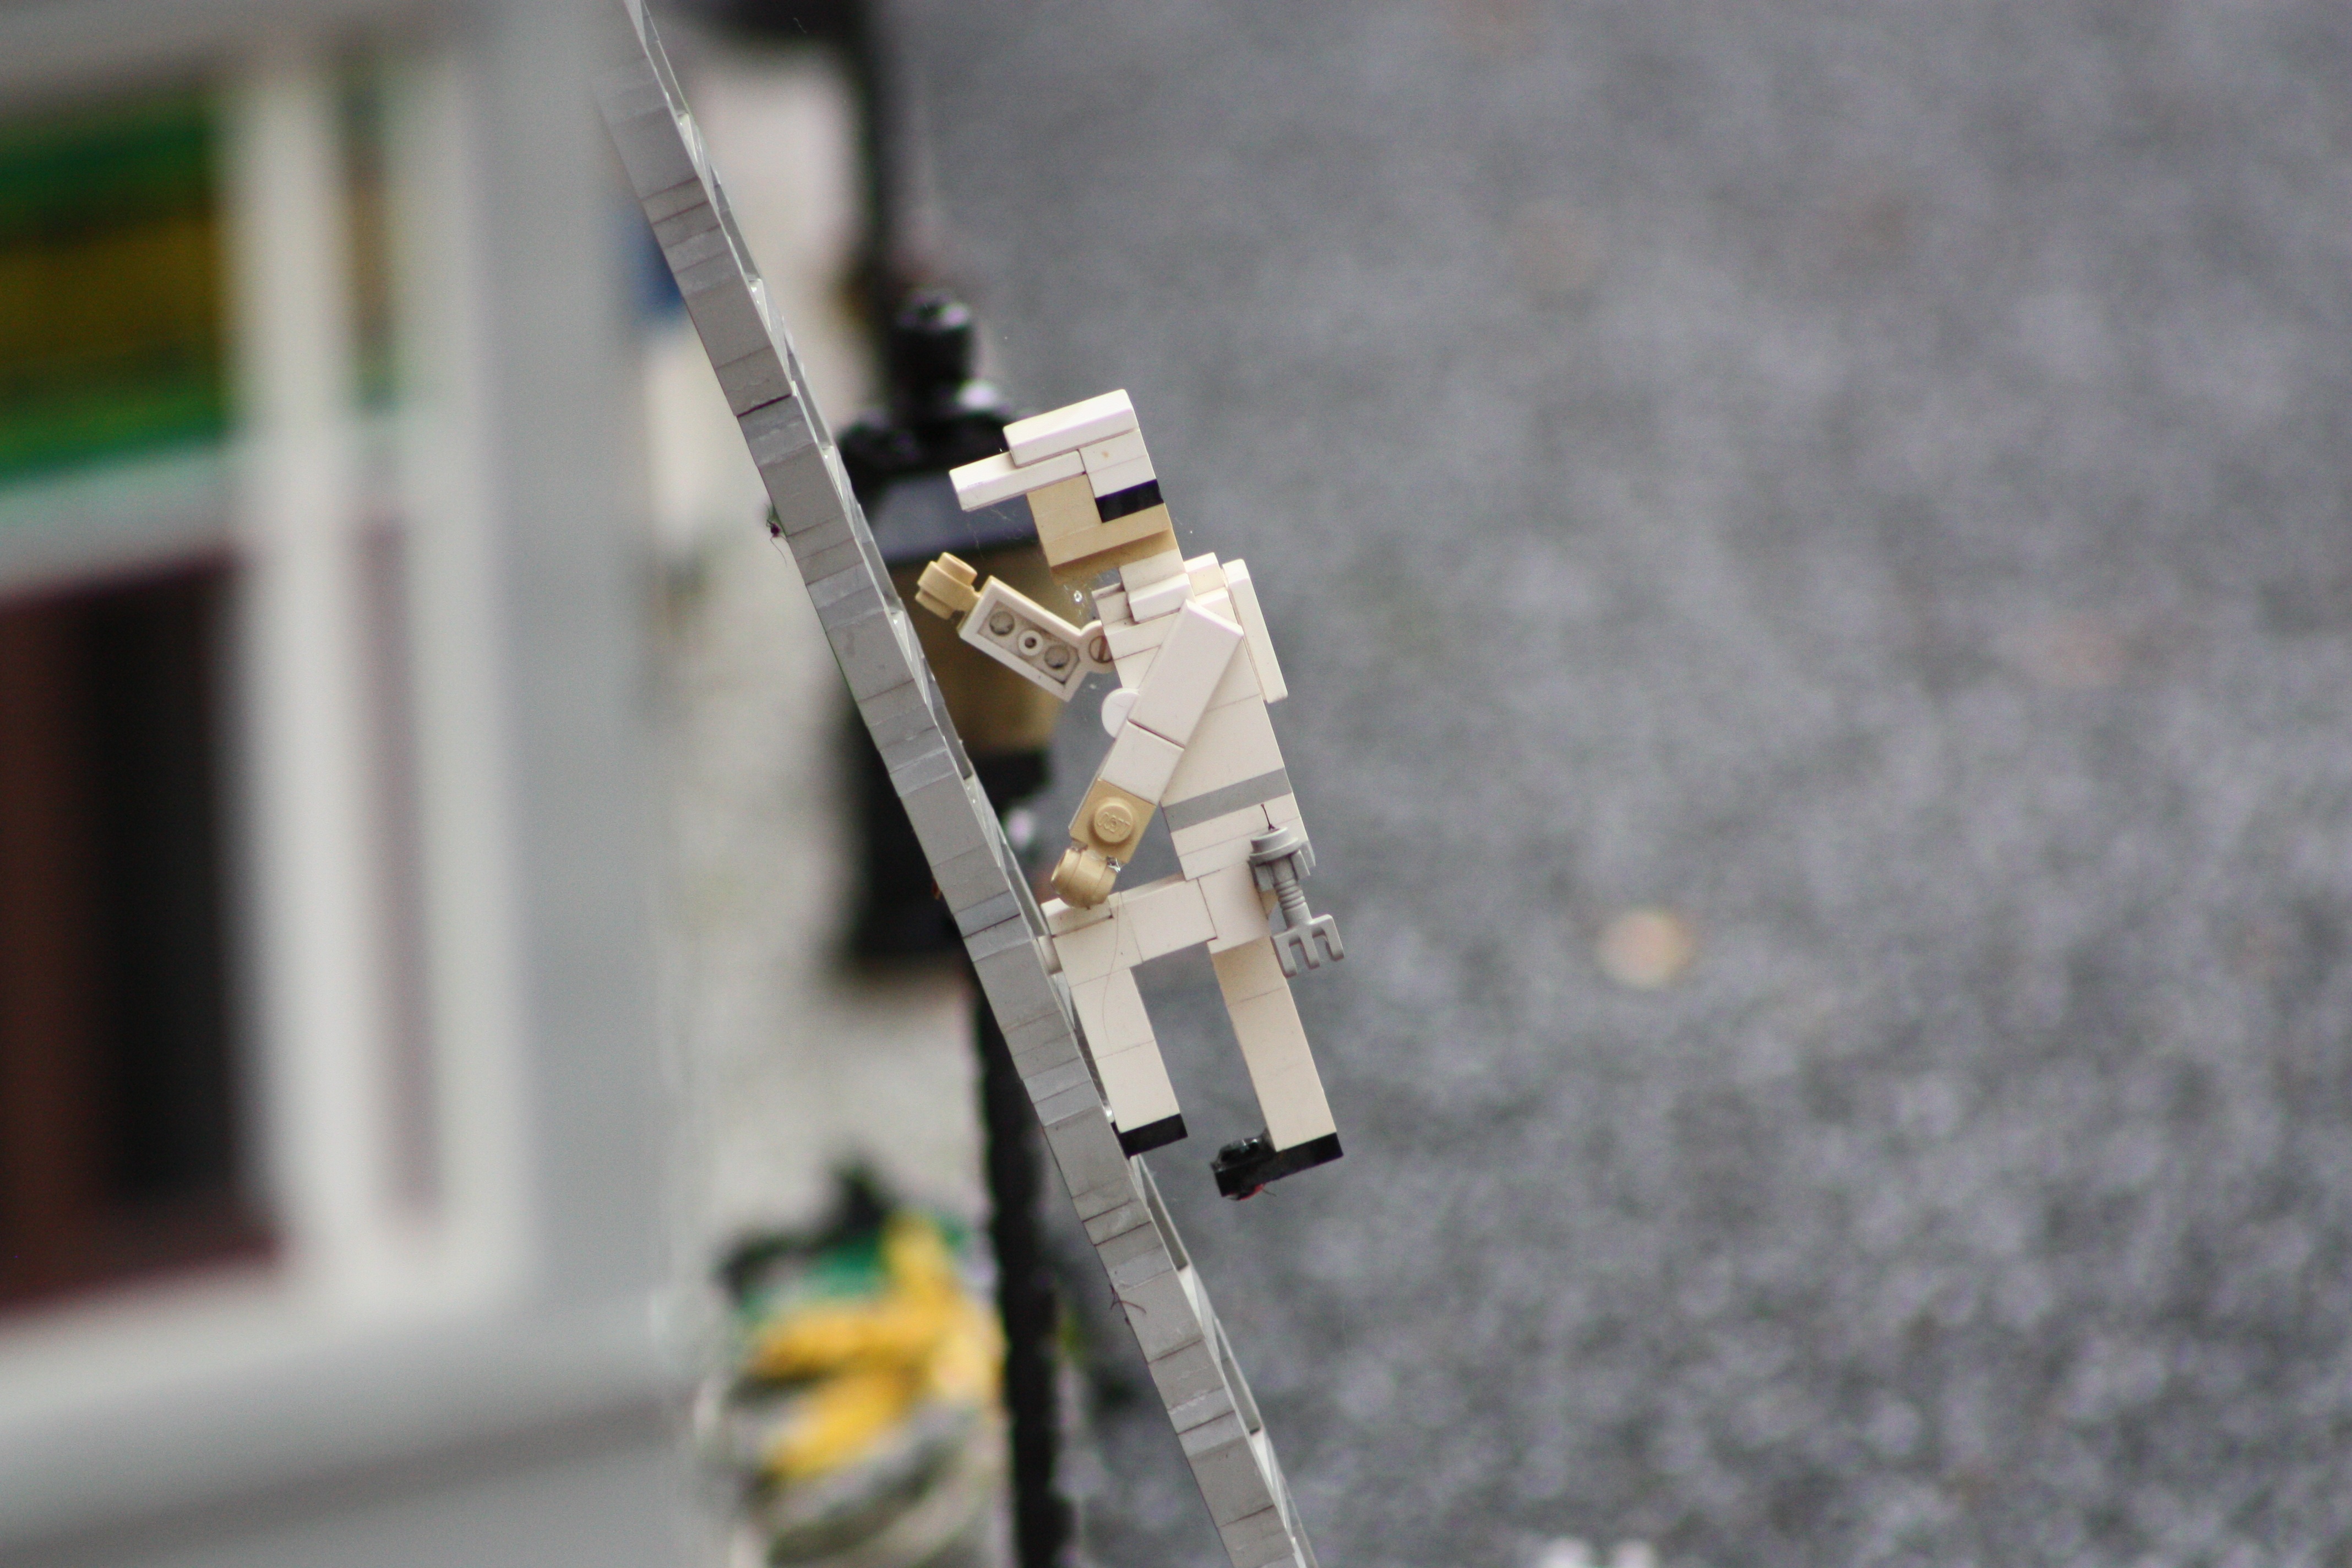
man, wing, ladder, crawl, lego, upward, legoland